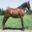
Label: horse